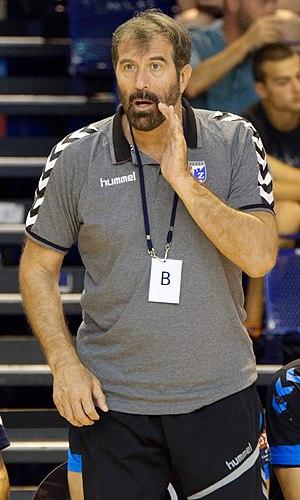
Rencontre du challenge Marrane 2016 entre l'US Dunkerque et les croates du RK Zagreb
Veselin Vujović, né le 18 janvier 1961 à Cetinje, est un joueur de handball yougoslave et entraîneur de handball monténégrin. Joueur emblématique de l'équipe nationale yougoslave dans les années 1980, il est notamment champion olympique en 1984 et champion du monde en 1986. En 1988, il est le premier joueur à être élu meilleur handballeur mondial de l'année par l'IHF et également le premier gros transfert du handball lors de son passage du Metaloplastika Šabac vers le club espagnol du FC Barcelone.